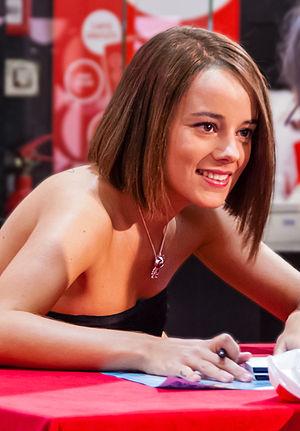
Alizée, de son nom complet Alizée Jacotey, est une chanteuse française, née le 21 août 1984 à Ajaccio, en Corse-du-Sud.
Les NRJ Music Awards 2001 ont lieu le 20 janvier 2001 à Cannes.